Loiret's 3rd constituency

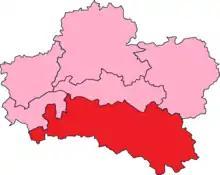
Loiret's 3rd Constituency shown within Loiret

The 3rd constituency of the Loiret (French: "Troisième circonscription du Loiret") is a French legislative constituency in the Loiret "département". Like the other 576 French constituencies, it elects one MP using a two round electoral system.